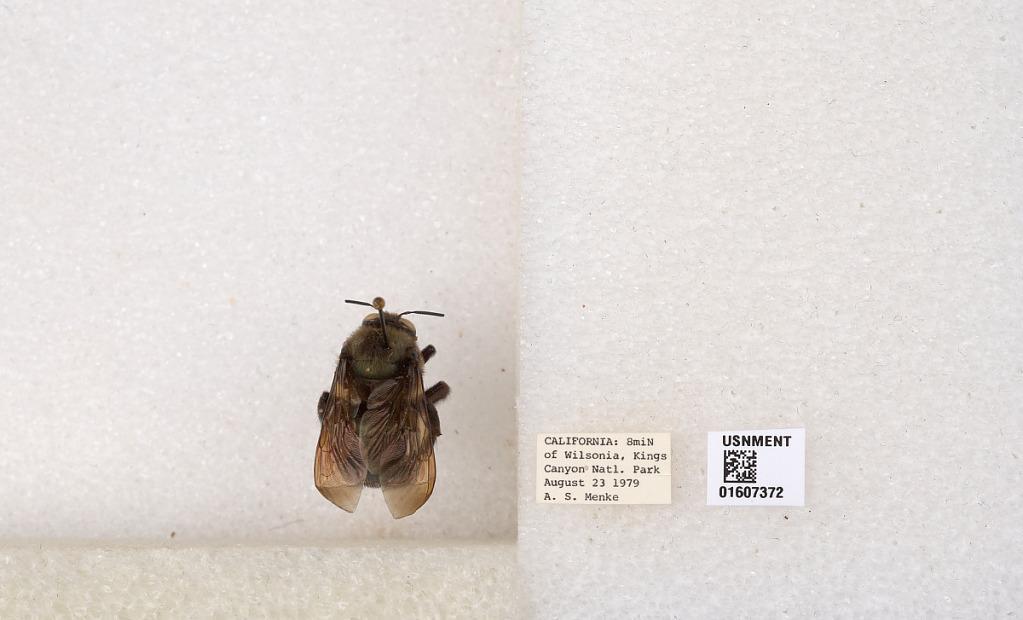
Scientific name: Xylocopa (Xylocopoides) californica californica Cresson
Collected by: A. Menke
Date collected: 1979-8-23
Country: United States
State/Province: California
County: Fresno
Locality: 8 mi. N of Wilsonia, Kings Canyon National Park
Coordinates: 36.8485, -118.948